Kröd Mändoon and the Flaming Sword of Fire

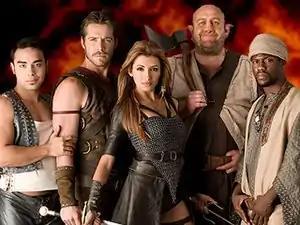
The main characters of "Kröd Mändoon".From left to right: Bruce, Kröd, Aneka, Loquasto and Zezelryck.

Sean Maguire originally passed on the part because he wanted to do a more serious project following his role in the poorly received 2008 comedy film "Meet the Spartans", and did not think the show was right for him; he also said he thought the title sounded stupid. Maguire said, "I thought, 'Who’s going to watch this piece of shit?' ... I'm too quick to judge." His manager encouraged him to read the script and give it another chance and, upon reading the script, Maguire changed his mind and decided he wanted the role. Maguire worked out two hours a day for three months prior to filming the series in order to build up his physique for the role. The dynamic between Mändoon and Aneka was in part inspired by an idea Knight and Johnson had for a comedy set at a workplace, where a man and woman break up but have to see each other every day at their work setting; Maguire said he felt that aspect of the relationship gave Mändoon a very "human element" and was easy for male audiences to relate to.